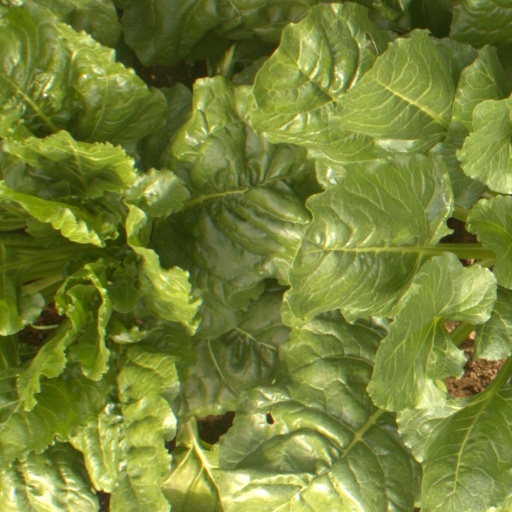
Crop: sugar beet